ZENN Motor Company

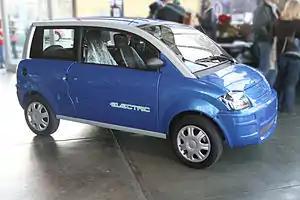
ZENN NEV.

Ian Clifford is a professional photographer and a co-founder, along with Marek Warunkiewicz (creative and art director) of digIT Interactive (1993–2000). After digIT was sold, Ian, Marek and Probyn "Bunny" Gayle founded Feel Good Cars, which was later renamed to ZENN Motor Company. The first prototype, a Dauphine Electric was based on the French economy-class combustion-based Renault Dauphine. By 2001 the all-electric prototype went on display at the Toronto International Auto Show. They began using the body of a small, lightweight diesel-powered mini-car from Microcar. They initially acquired 10 Microcar vehicles without any internal combustion components attached (called a "glider"). The glider was fitted with lead-acid batteries and an electric motor to create a NEV product.